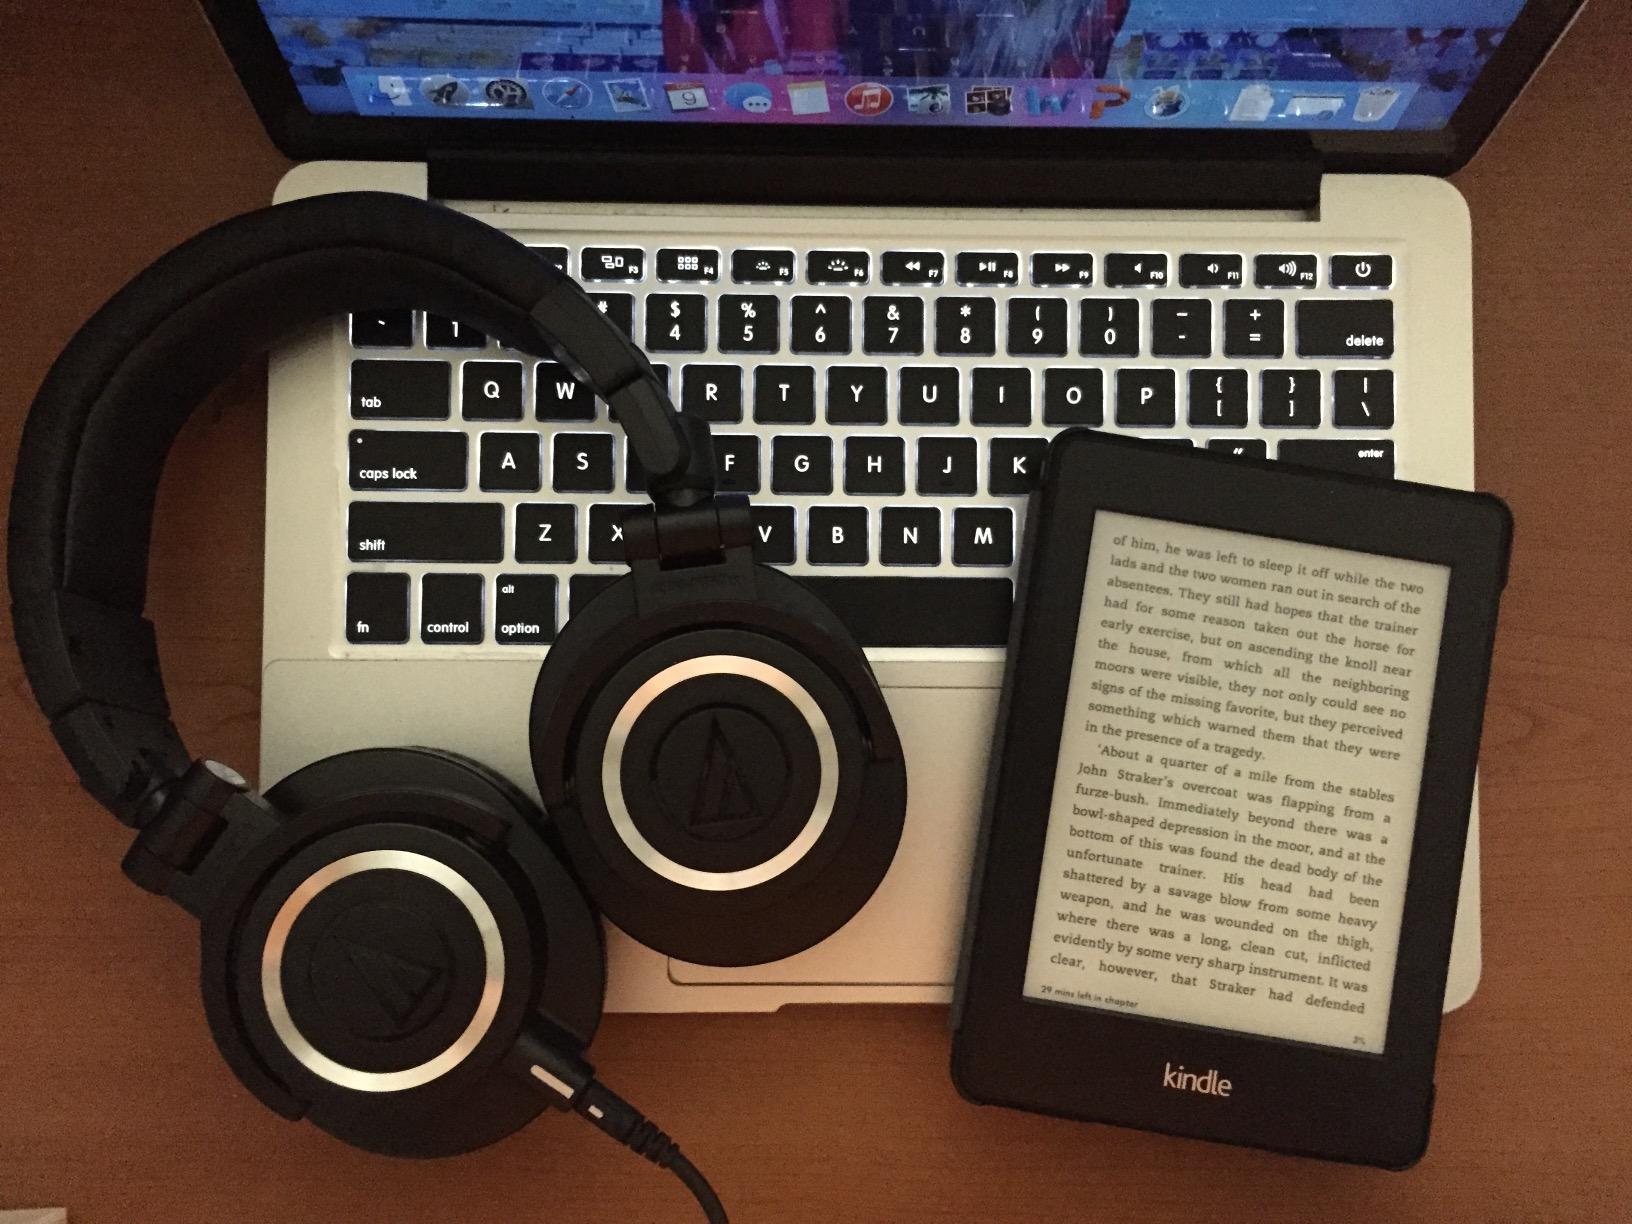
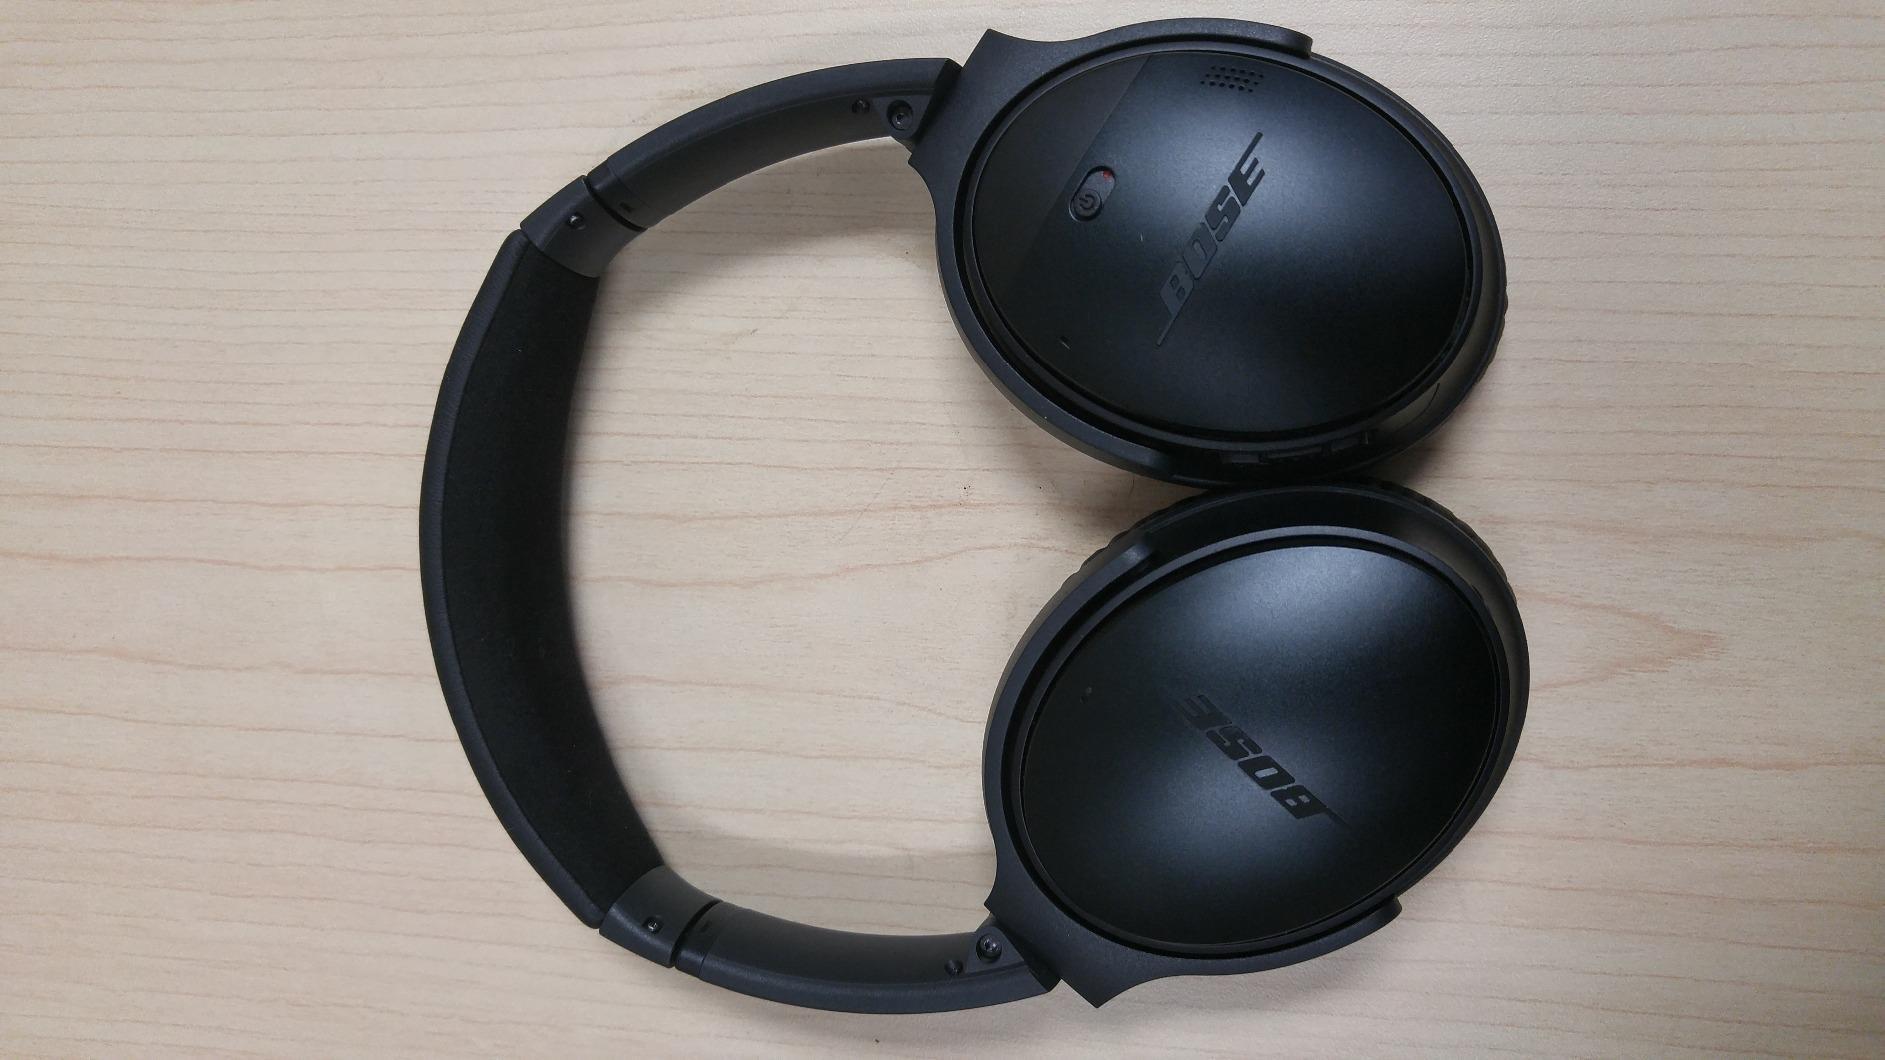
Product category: headphones
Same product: no